Shari Redstone

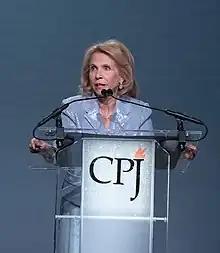
Redstone in 2022

Shari Ellin Redstone (born April 14, 1954) is an American heiress, businesswoman, and media executive. She is the non-executive chairwoman of Paramount Global (formerly known as ViacomCBS) and chairwoman, president and CEO of National Amusements, and a former vice chair of CBS Corporation and Viacom. Through National Amusements, Redstone and her family hold majority voting power over Paramount Global and its subsidiaries – CBS, Comedy Central, BET, Showtime Networks, Nickelodeon, MTV and the film studio Paramount Pictures.